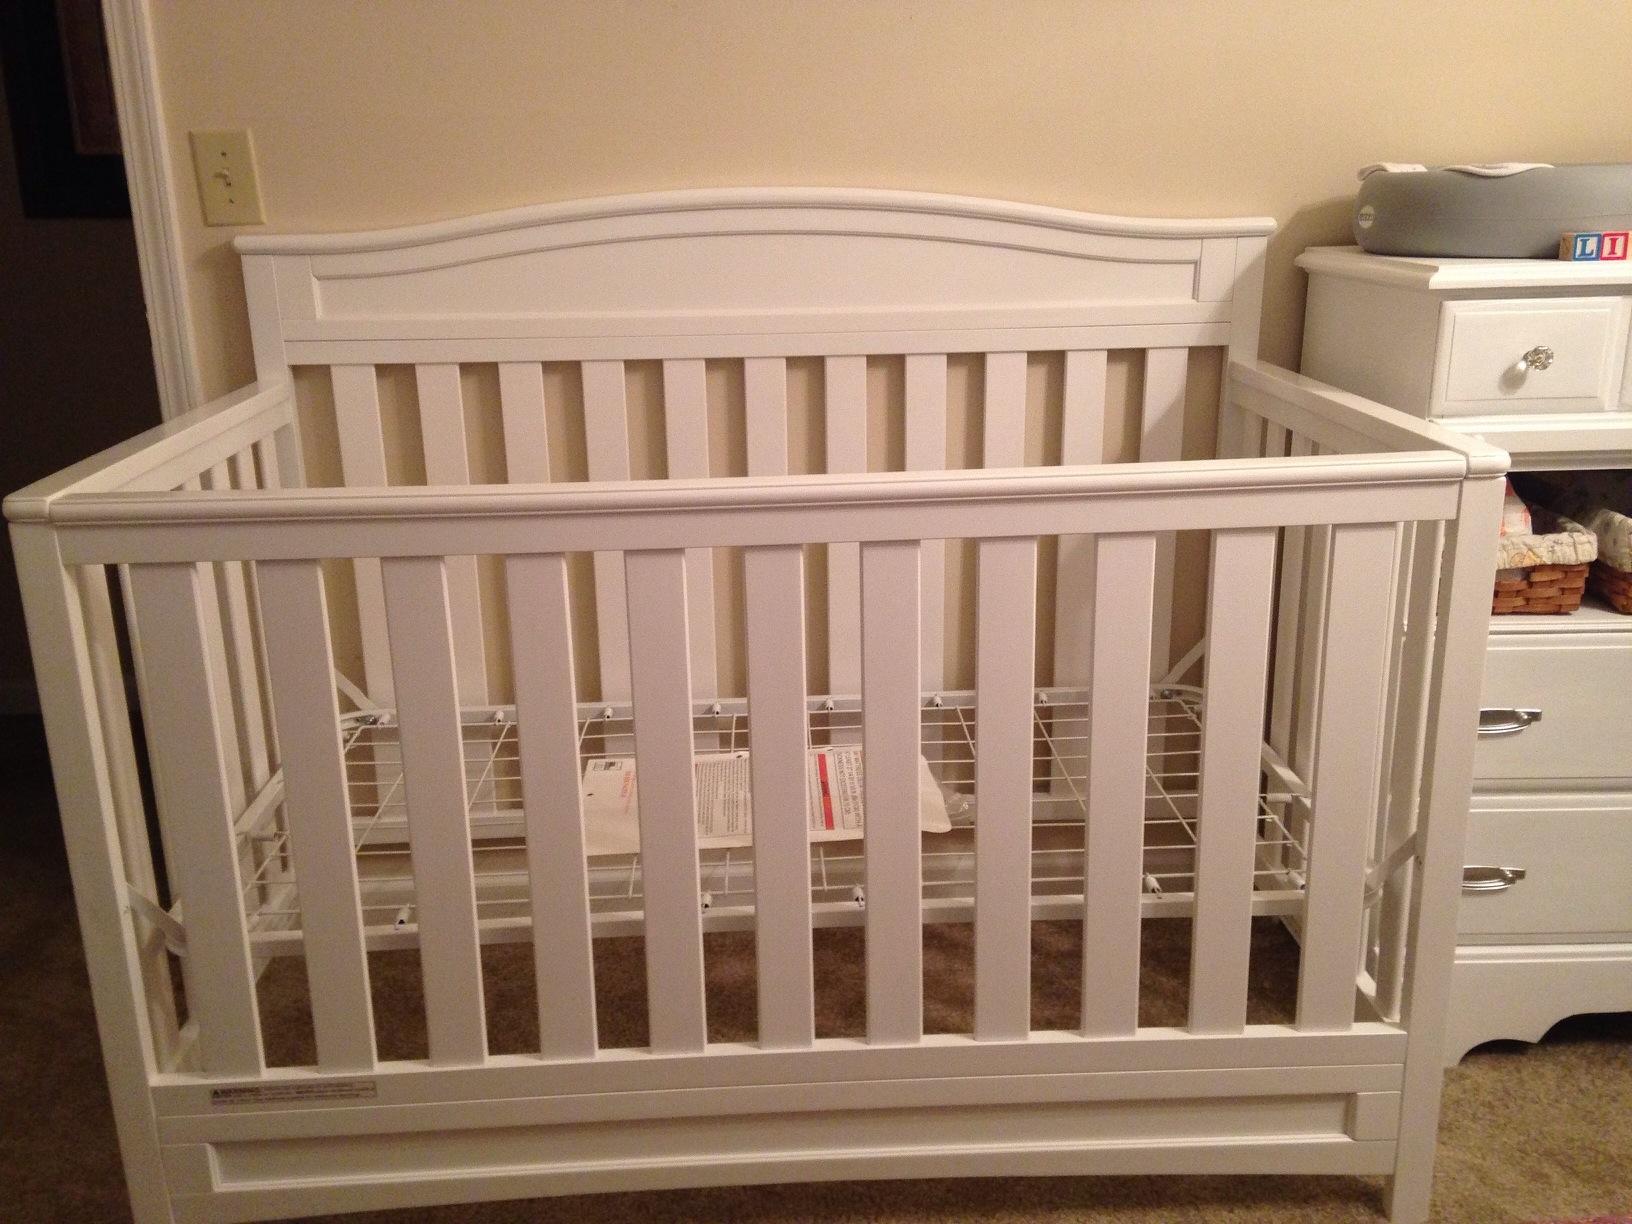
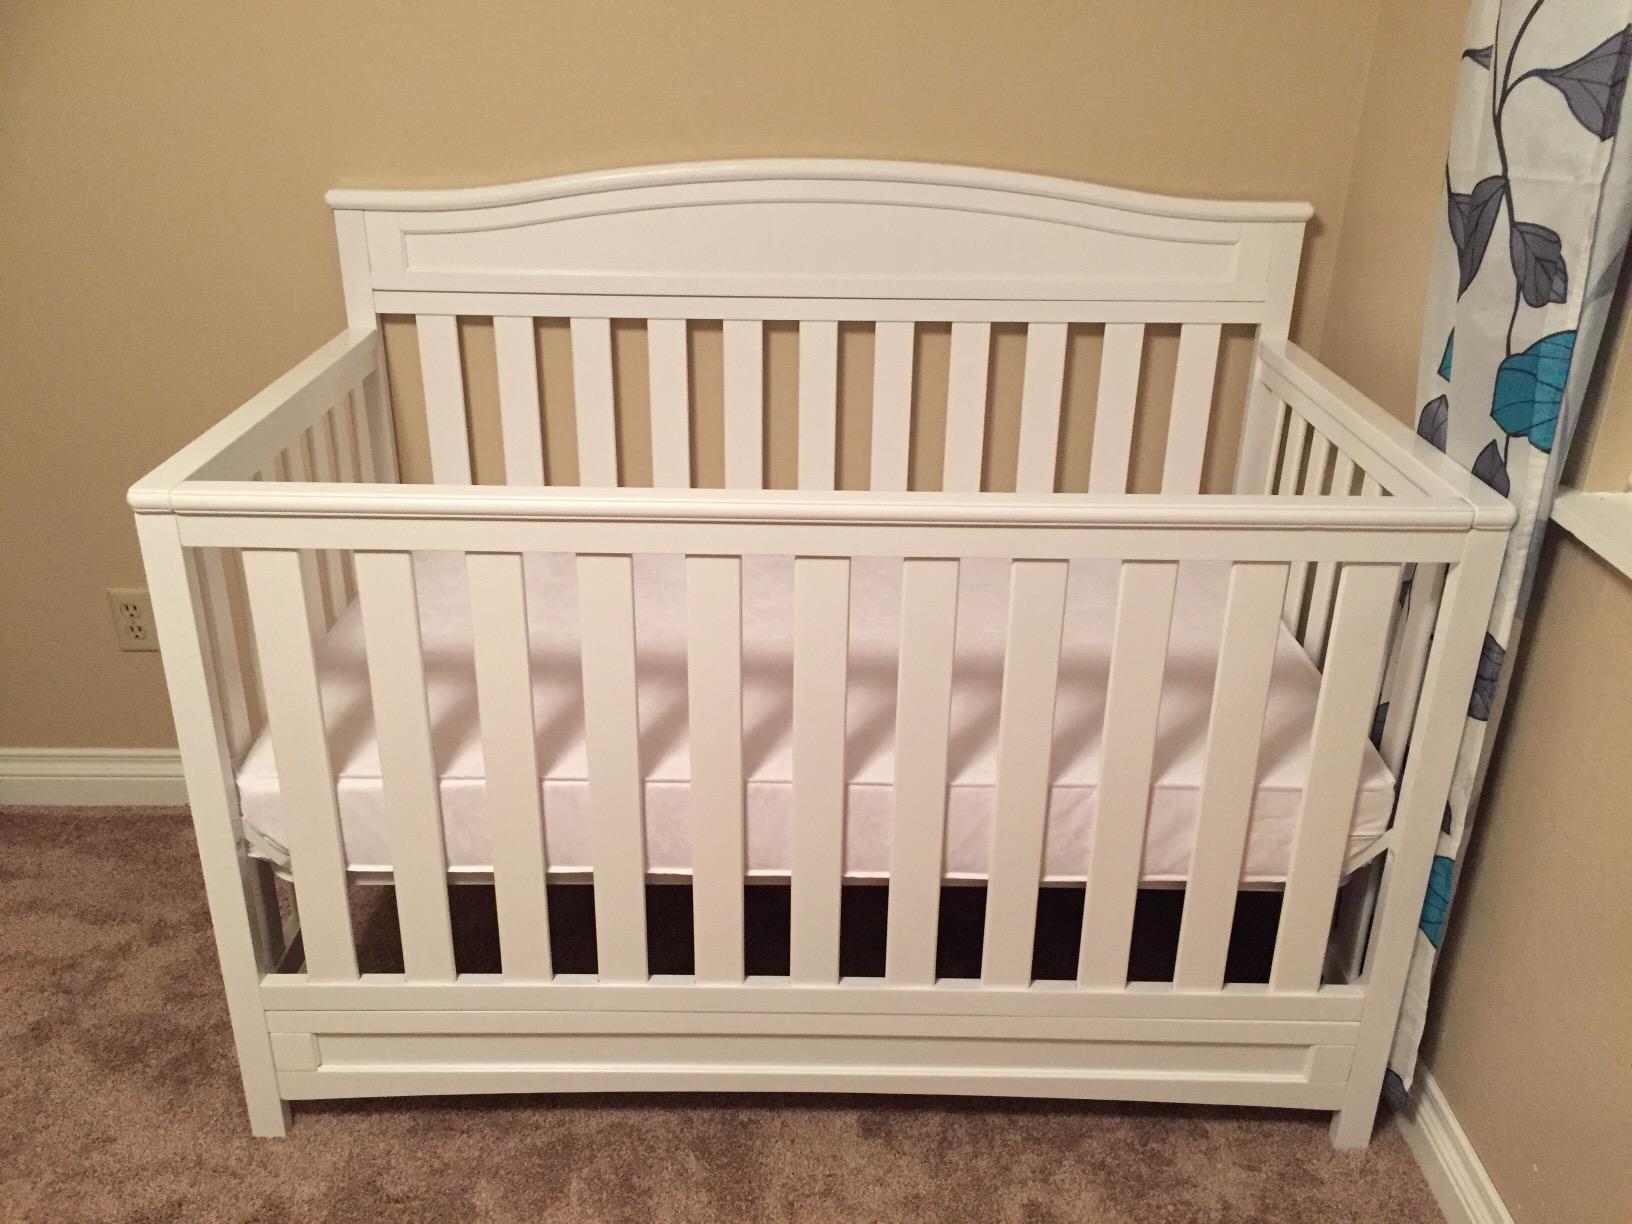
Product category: products_crib
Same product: yes